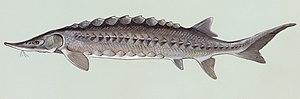
Cette liste commentée recense l'ichtyofaune d'eau douce en France métropolitaine. Elle répertorie les espèces de poissons dulçaquicoles français actuels et celles qui ont été récemment classifiées comme éteintes. Comme ici n'est référencé que la France métropolitaine, cette liste ne comptabilise pas les animaux présents dans les territoires de la France d'outre-mer, qui sont des régions disséminées un peu partout dans le monde.
Cette liste commentée recense l'ichtyofaune d'eau douce au Québec. Elle répertorie les espèces de poissons dulçaquicoles québécois actuels et celles qui ont été récemment classifiées comme éteintes. Cette liste comporte 120 espèces réparties en 19 ordres et 26 familles, dont deux sont « en danger » et deux autres sont « vulnérables ».